Odisha University of Technology and Research

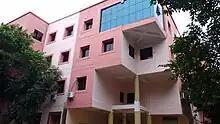
The main office building

OUTR is the third technical institution established by the Government of Odisha and has an annual intake of 1400 students. It has received accreditation from the National Board of Accreditation.